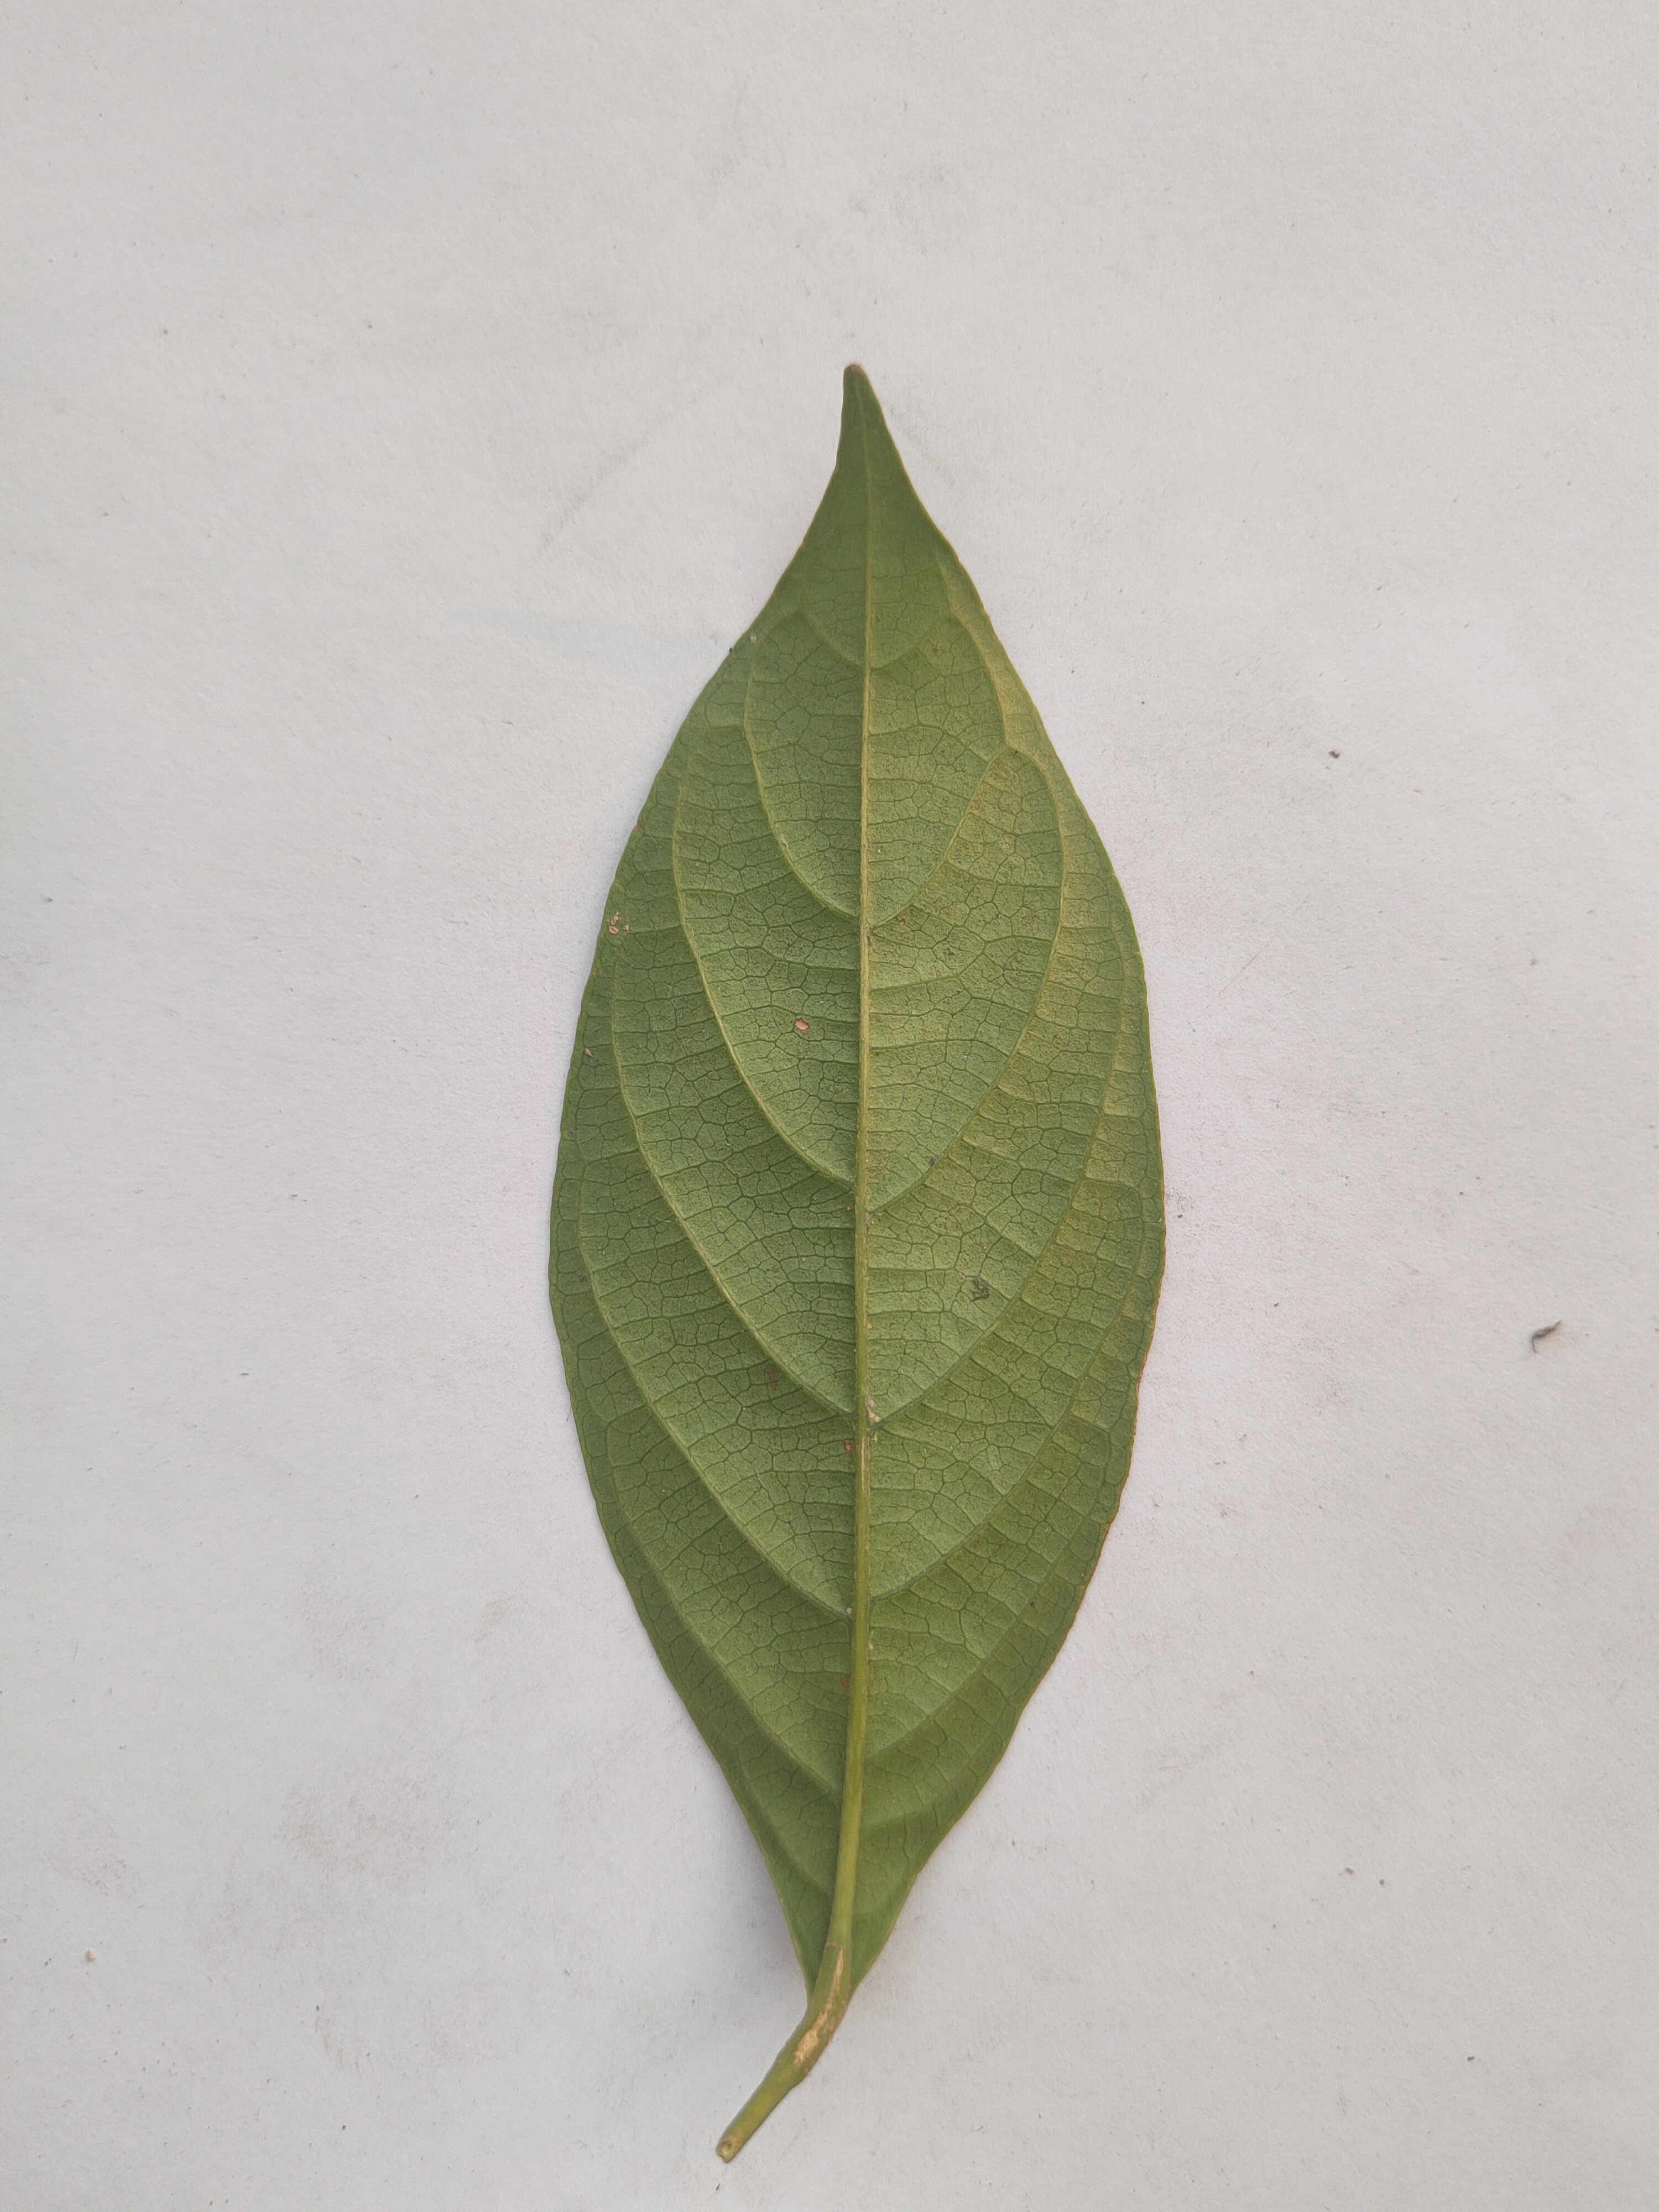
Leaf variety: Lotkon